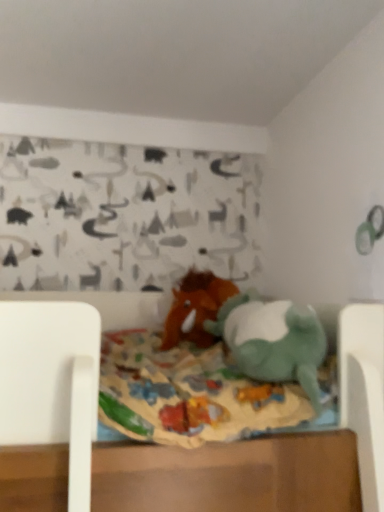
Question: Locate the toy lying in front of the brown plush horse at center, arranged as the second toy when viewed from the front. Your answer should be formatted as a tuple, i.e. [(x, y)], where the tuple contains the x and y coordinates of a point satisfying the conditions above.
Answer: [(0.711, 0.666)]